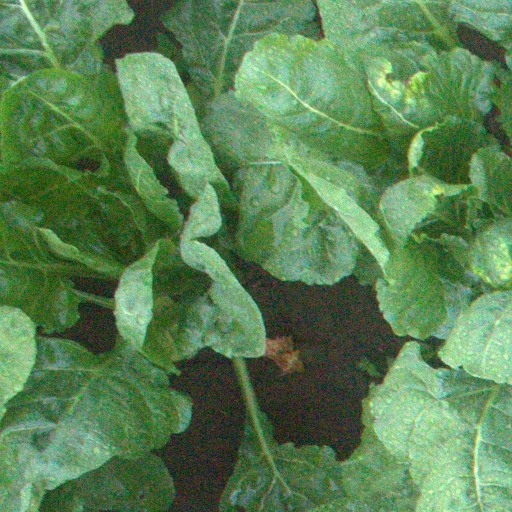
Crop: sugar beet